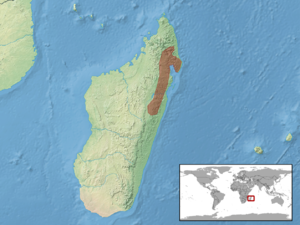
Uroplatus lineatus est une espèce de geckos de la famille des Gekkonidae.